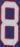
Number: 8